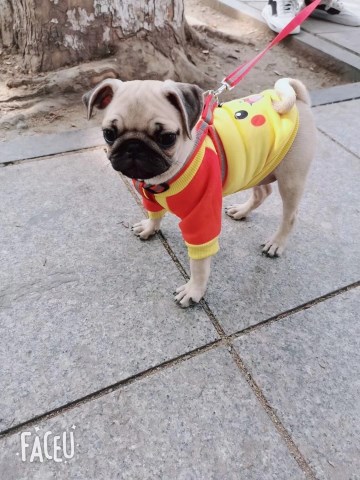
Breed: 798-n000130-pug